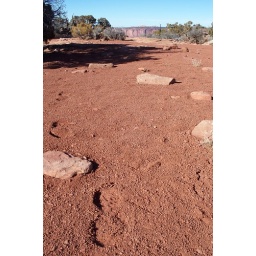
my footprints in red sand with canyons in distance